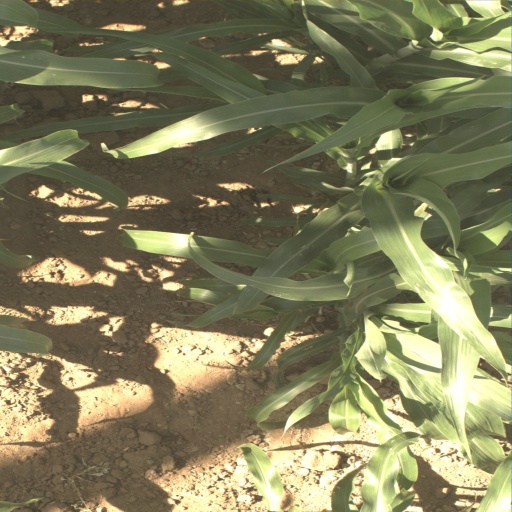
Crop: sorghum